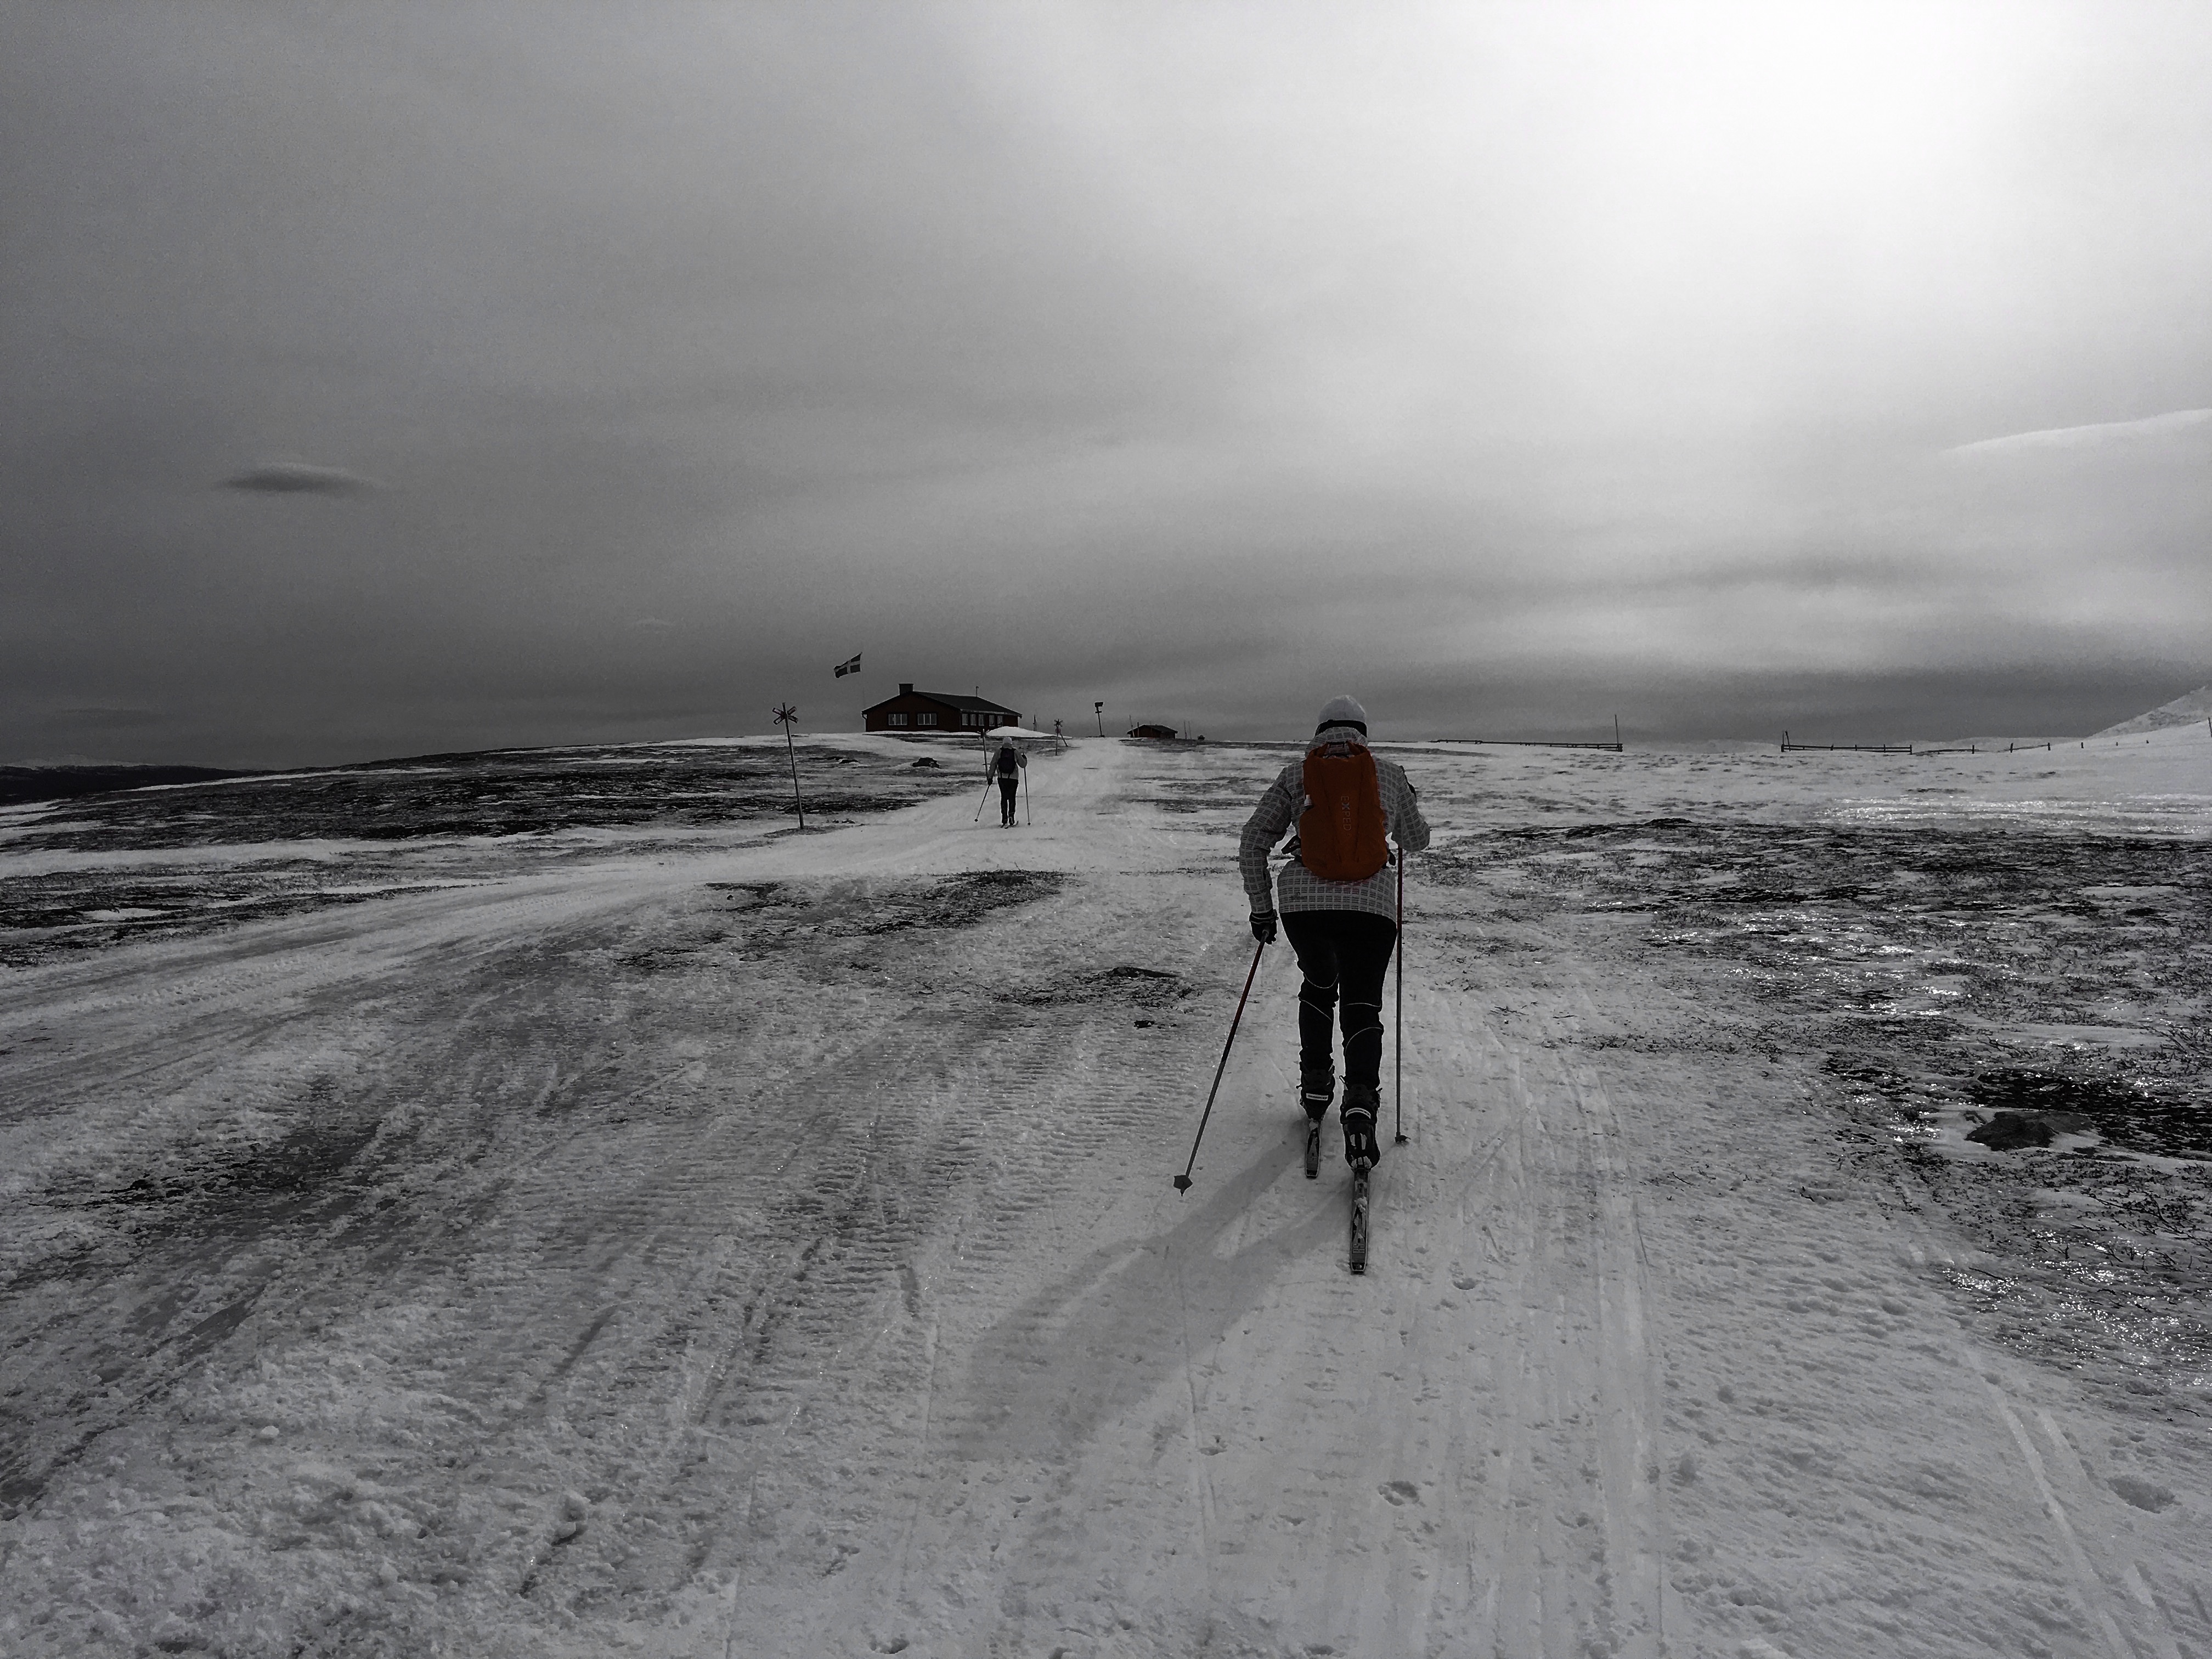
beach, sea, coast, sand, ocean, horizon, snow, winter, cloud, white, shore, wave, wind, ice, weather, monochrome, season, mudflat